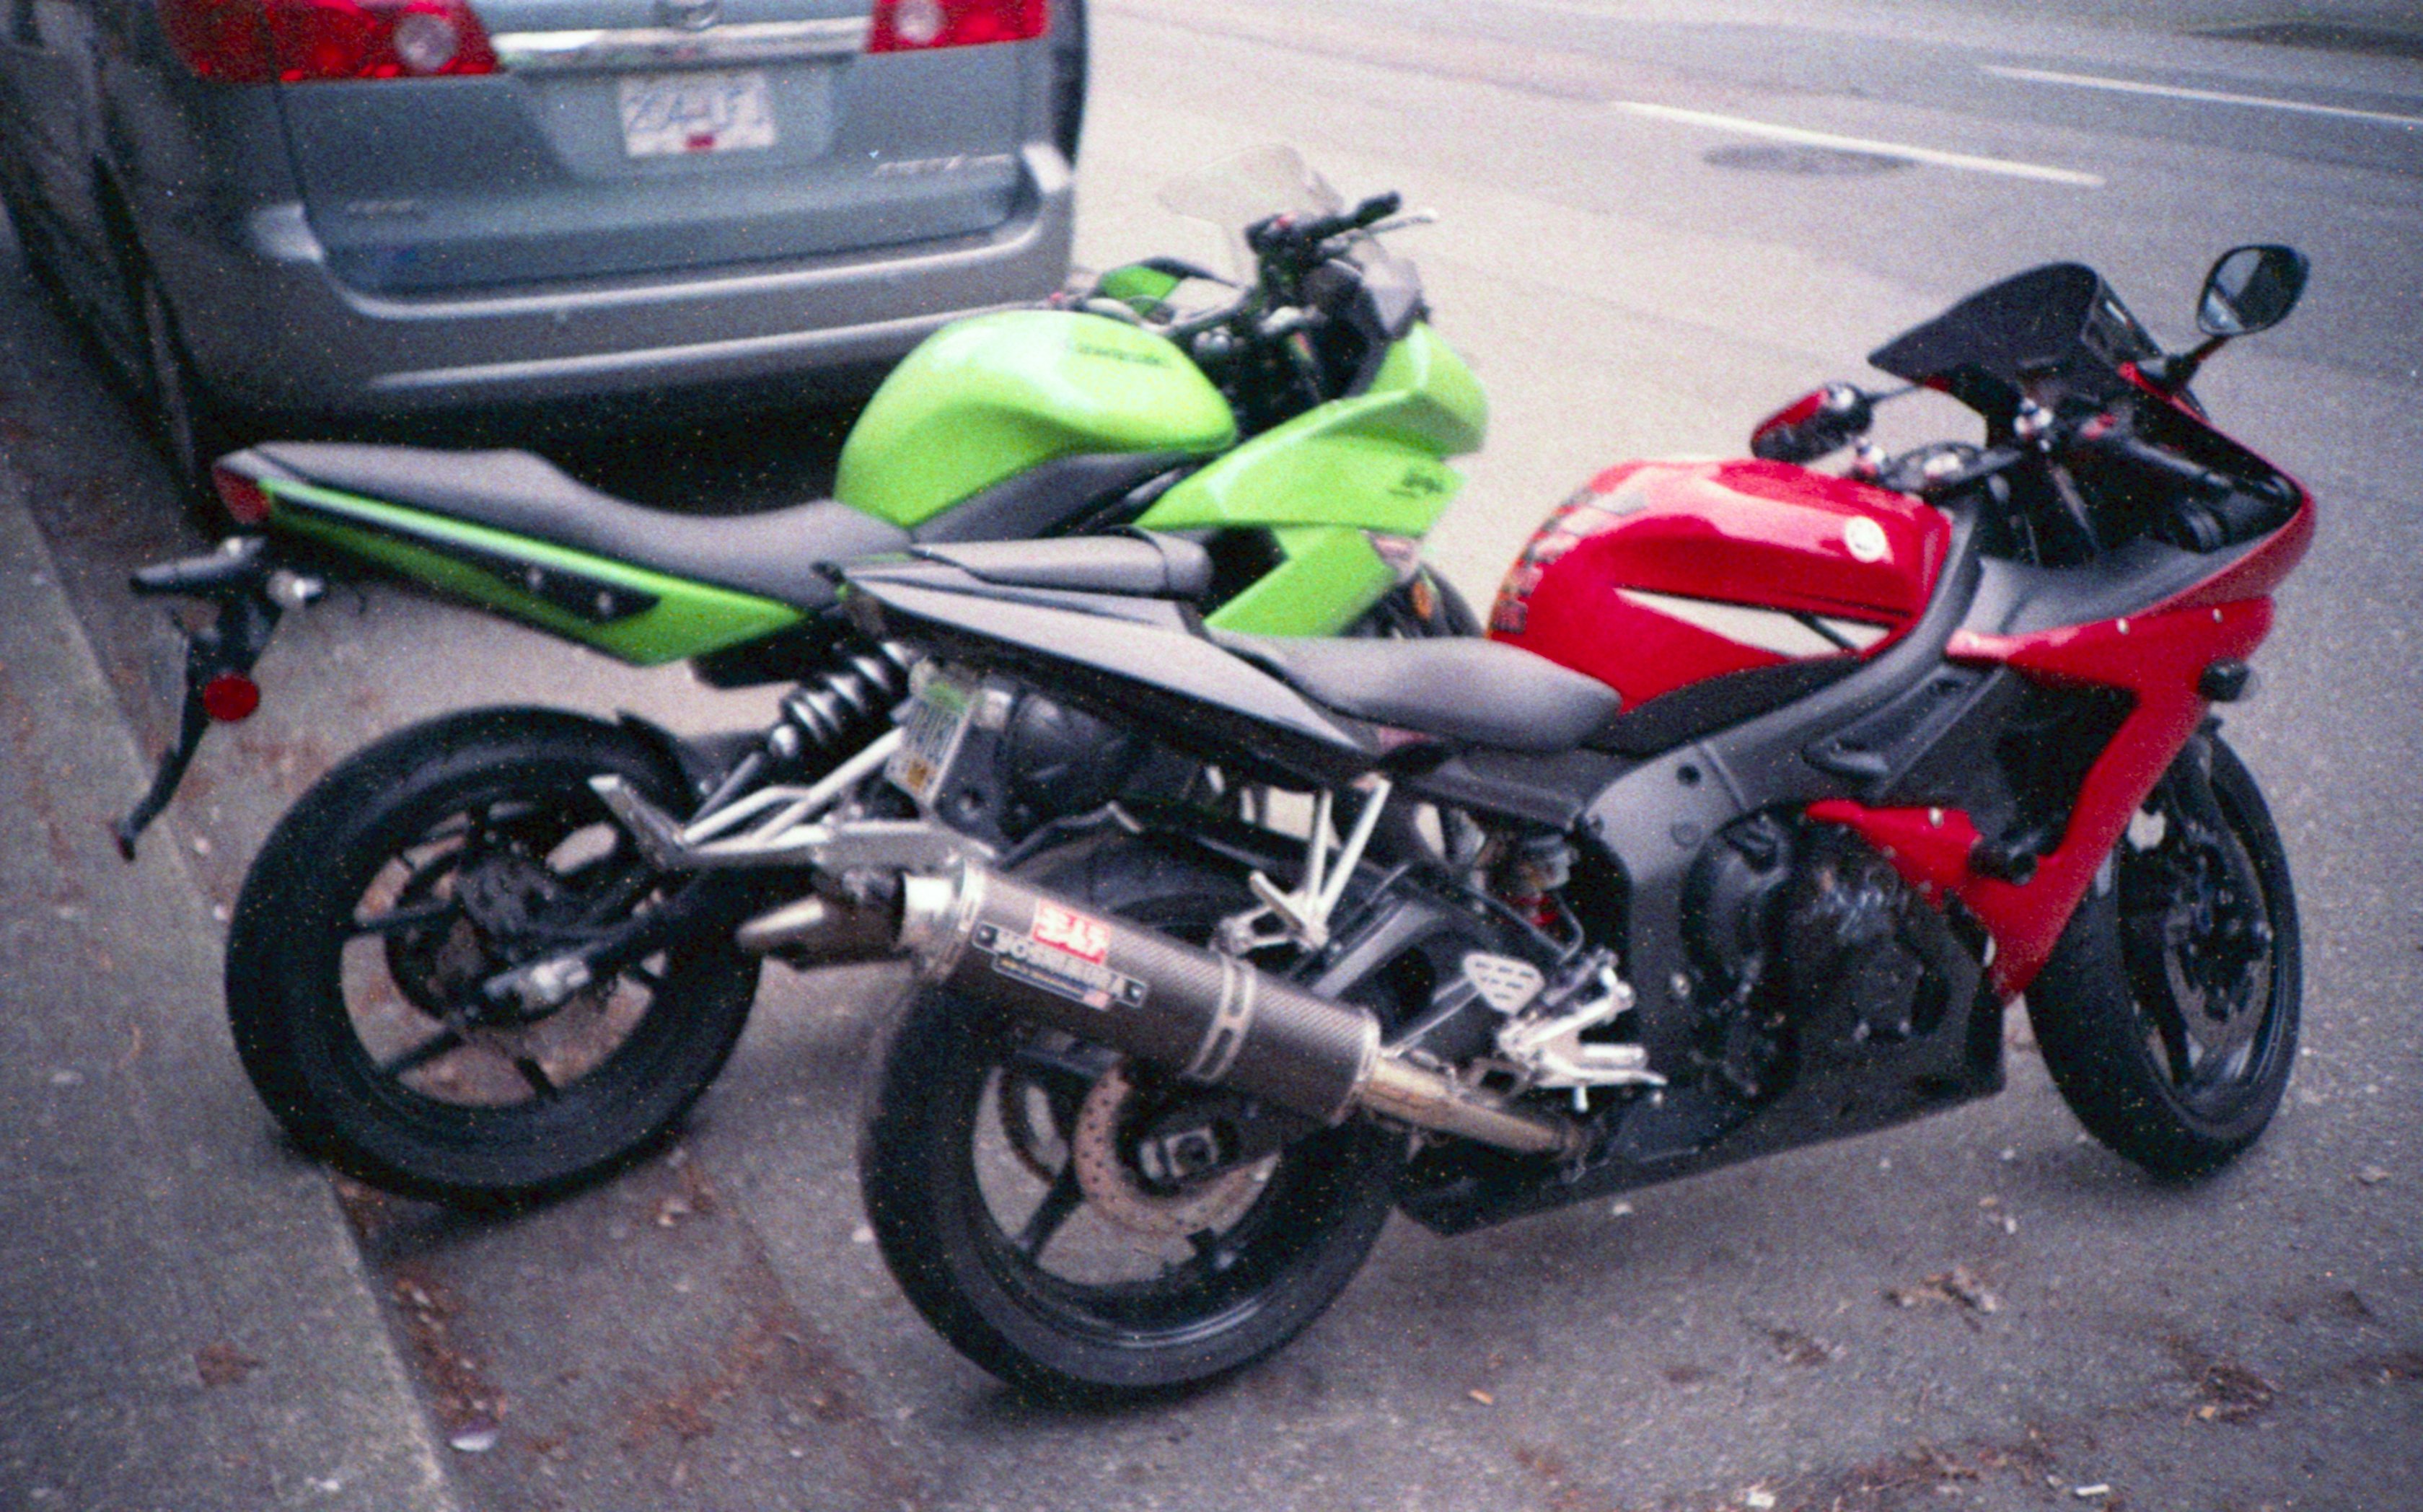
car, vehicle, motorcycle, speed, racing, honda, slide, fast, xpro, expiredfilm, kodakelitechrome160t, lca, lomolca, highperformance, crossprocessed, motocycles, sportsbike, motorcycling, automobile make, automotive exterior